St Mary's Church, Stadtilm

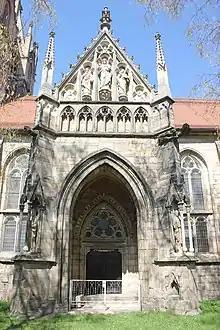
South portal

The architecture of St Mary's Church in Stadtilm combines elements of both the Romanesque and the Gothic style.